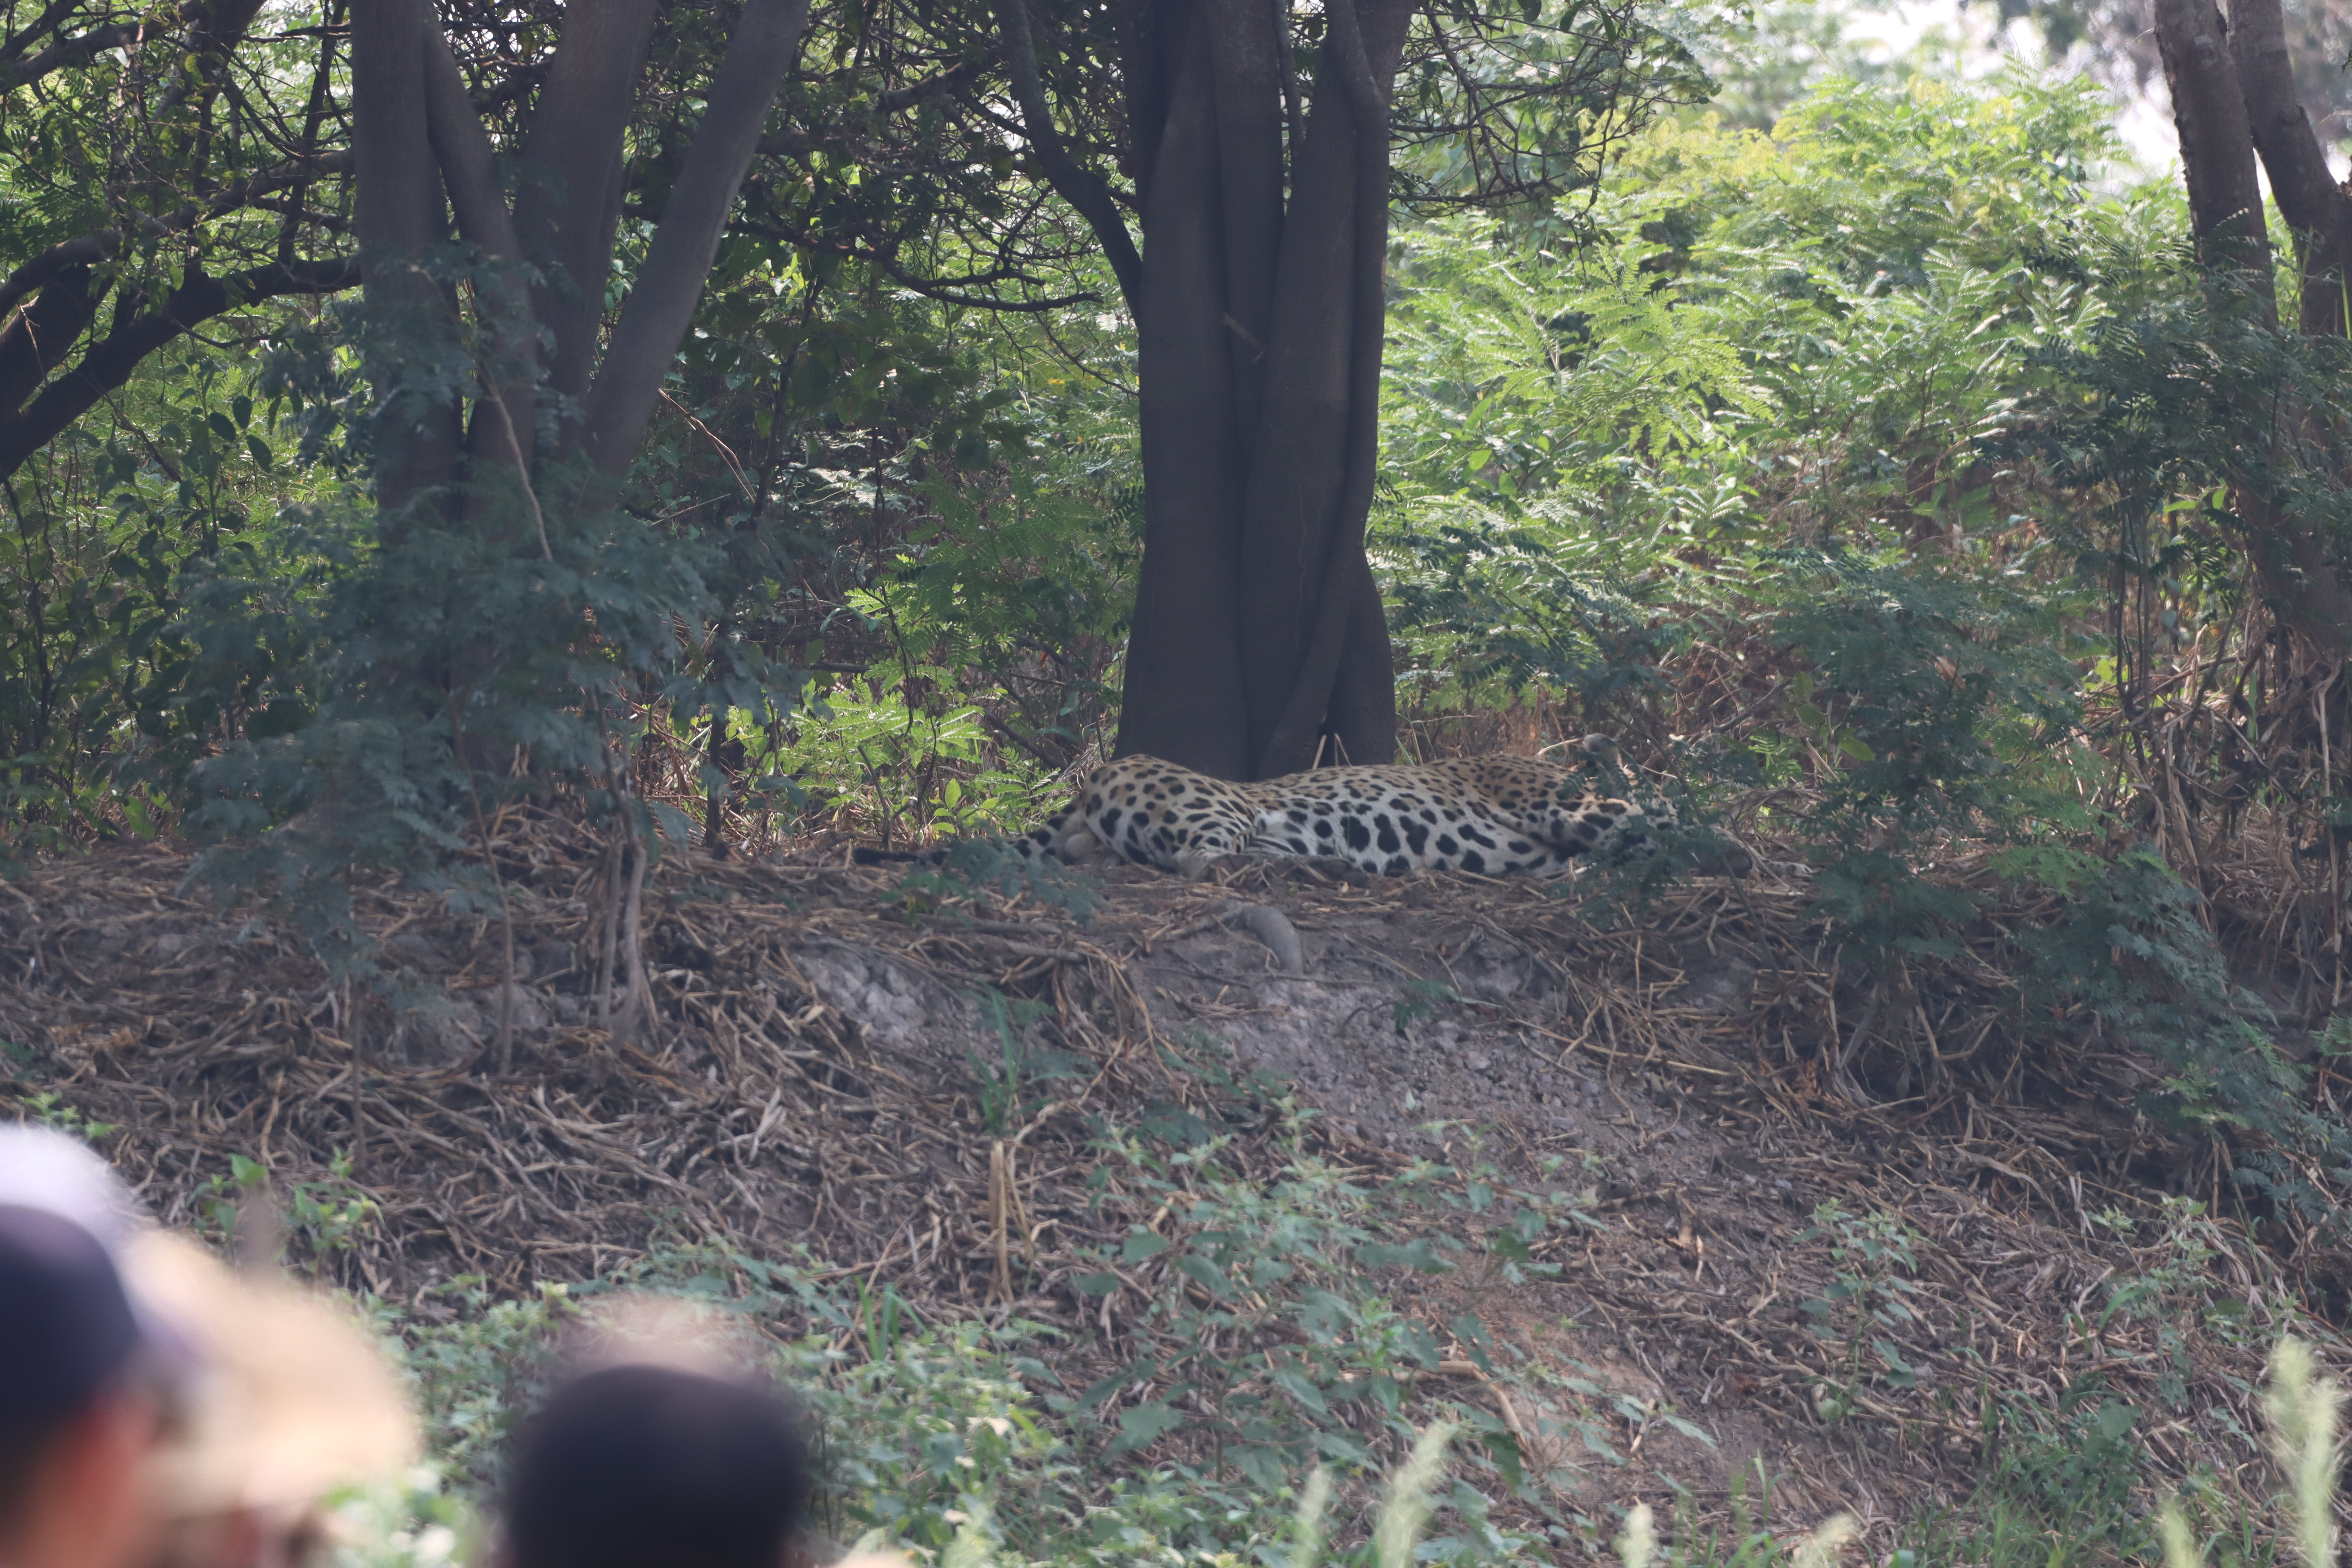
Jaguar: Ousado